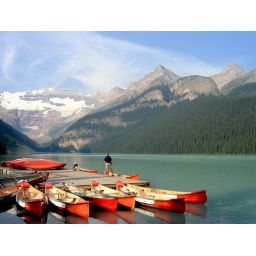
Lake Louise ----Banff, Canada  A beautiful view of the lake with the surrounding mountains and glaciers in the background